Geography of Queensland

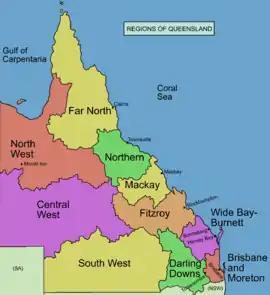
Regions of Queensland

The state is divided into several unofficial regions which are commonly used to refer to large areas of the state's vast geography. These include: